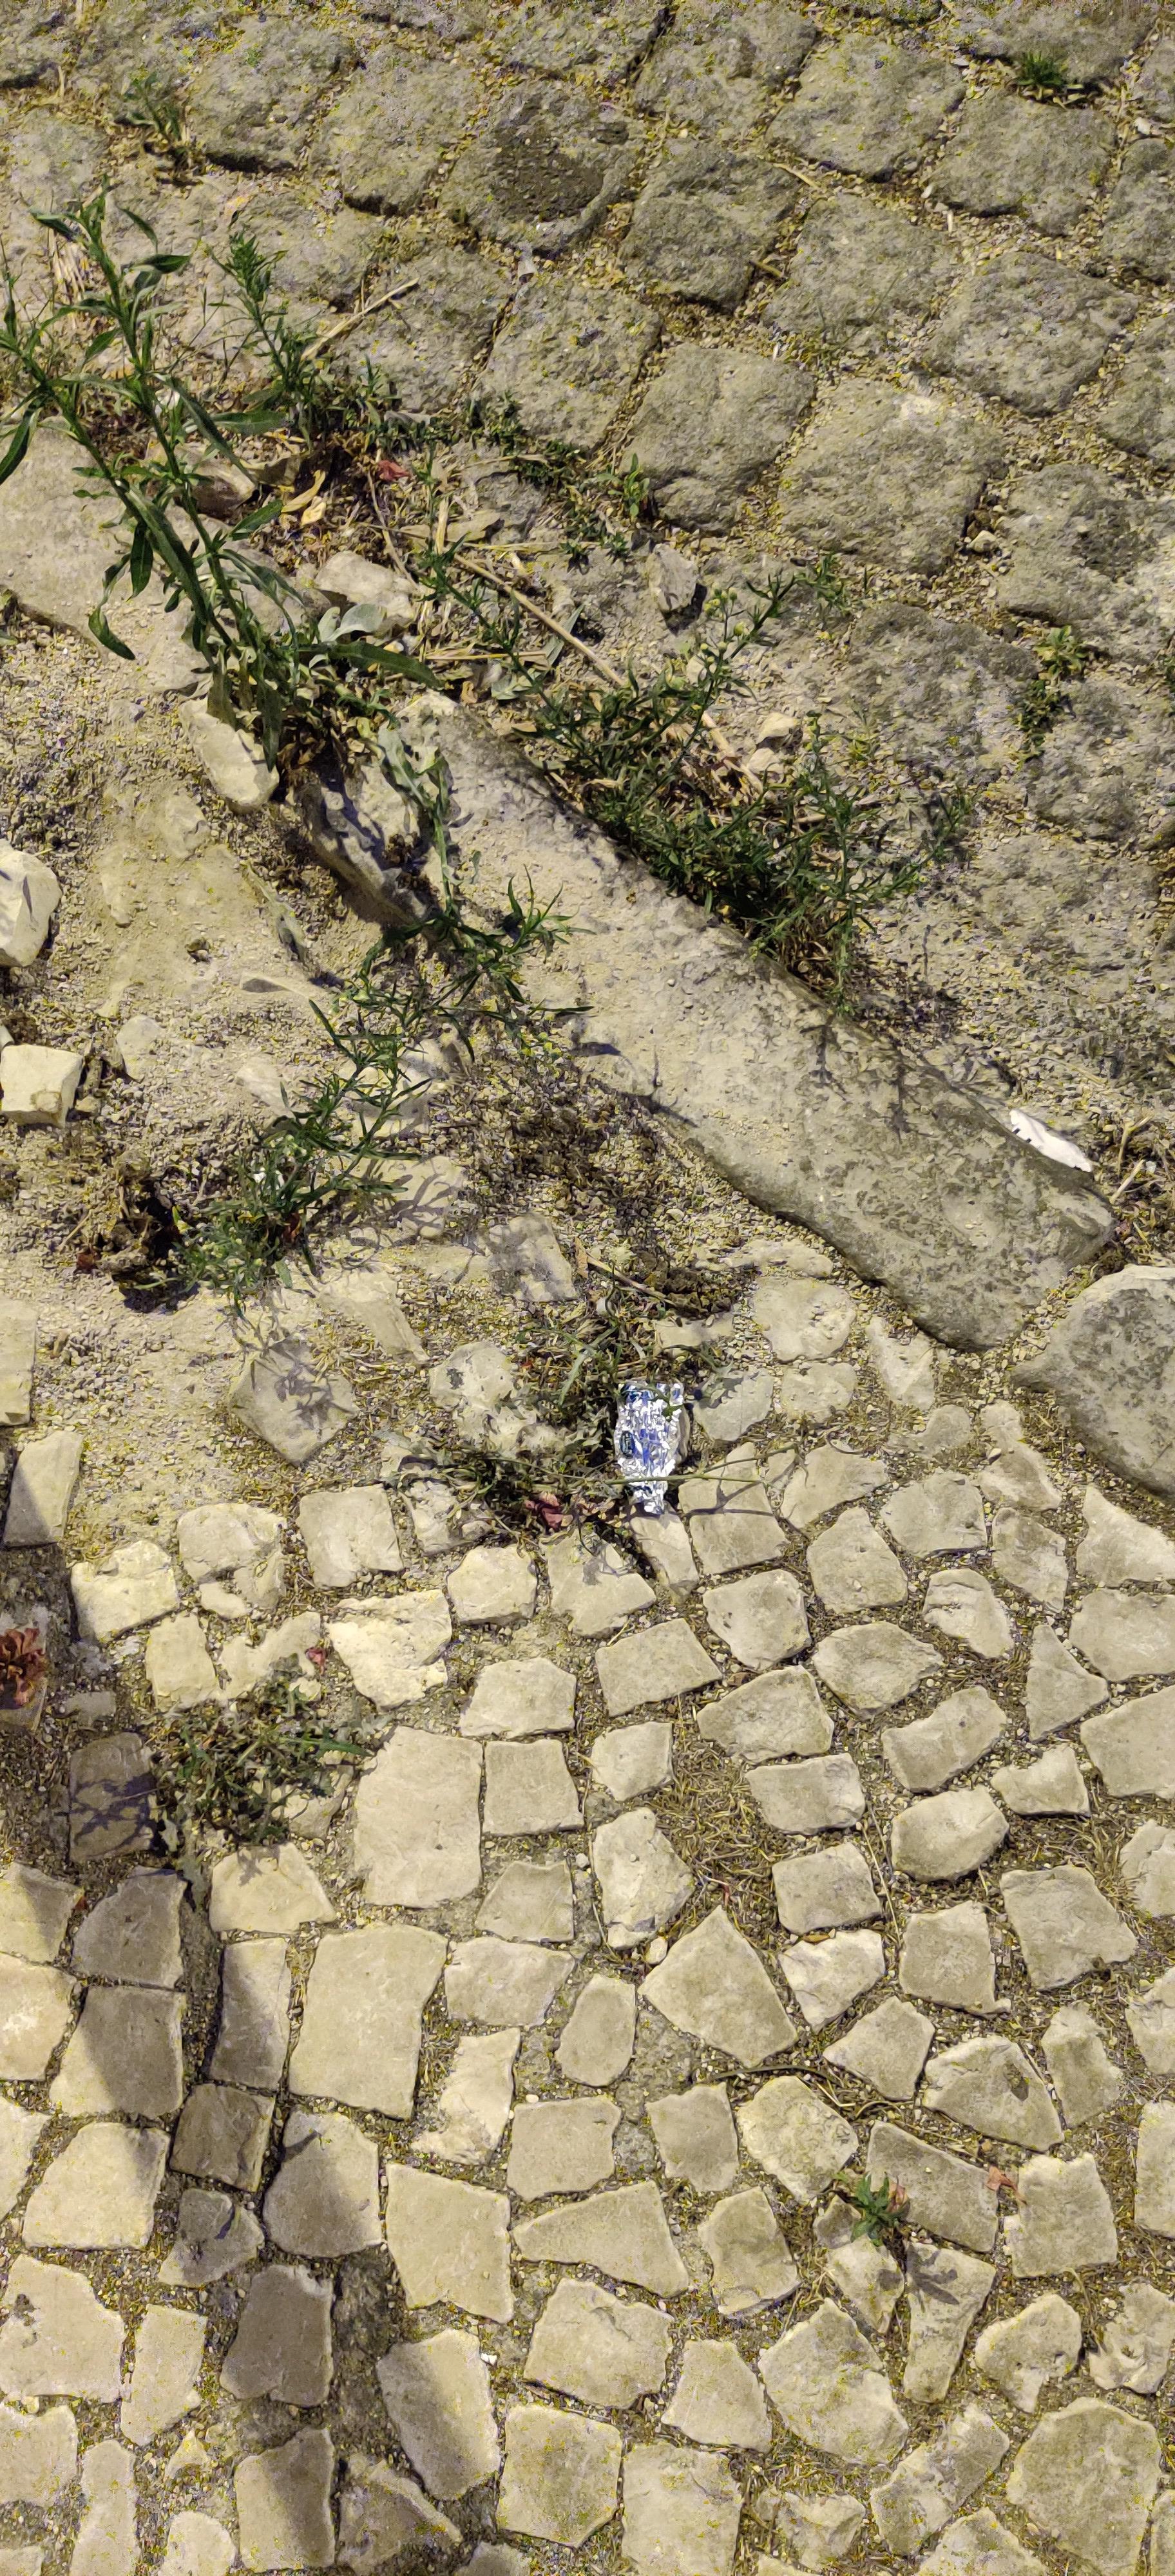
Object: Other plastic (Other plastic)

Object: Other plastic wrapper (Plastic bag & wrapper)